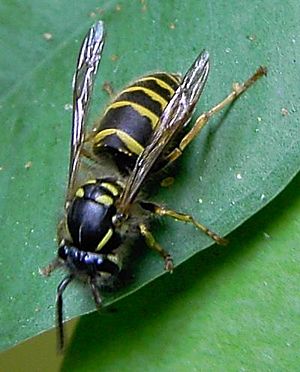
Gedehamse / Levevis
Skovgedehams (Dolichovespula sylvestris), en af de danske arter.
Gedehamse, også kaldet de egentlige hvepse, er en familie af årevingede insekter, der er udbredt over hele verden med omkring 5.000 arter. Mange arter lever solitært, mens andre er sociale og danner kolonier ligesom myrer og honningbier. I Danmark er registreret 40 arter. Den almindelige gedehams, også blot kaldet hveps, kan være en plage sidst på sommeren. Til forskel fra gedehamse er hvepse i bred forstand en betegnelse for alle insekter i underordenen Apocrita, der hverken er bier eller myrer.